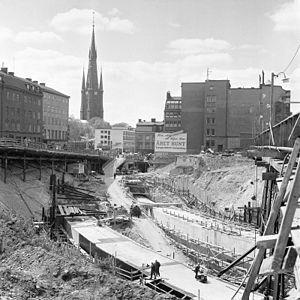
Le redéveloppement de Norrmalm est un vaste projet de redéveloppement urbain qui fut mis en œuvre dans le sud du quartier de Norrmalm au centre-ville de Stockholm en Suède. La décision de principe fut prise en 1945 et les travaux qui eurent lieu dans les années 1950, 60 et 70 aboutirent au remplacement de l'ancien quartier de Klara par la moderne Stockholms city, tandis que la construction du métro fut facilitée.